Alfred van der Poorten

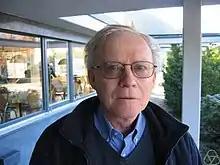
Alfred van der Poorten in Oberwolfach, 2004

Alfred Jacobus (Alf) van der Poorten (16 May 1942 – 9 October 2010) was a Dutch-Australian number theorist, for many years on the mathematics faculties of the University of New South Wales and Macquarie University.